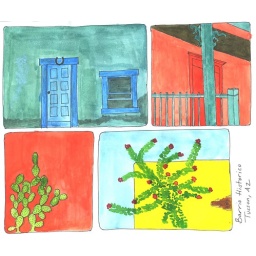
A few peeks at some of the colorful old houses in the Barrio Historico, Tucson